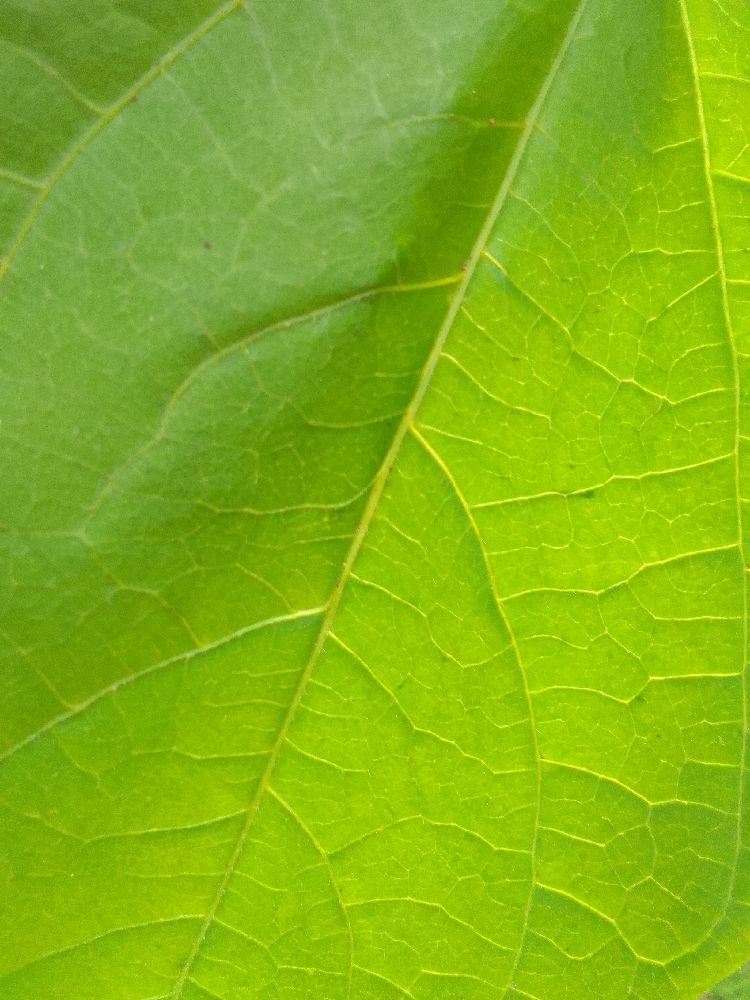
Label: healthy